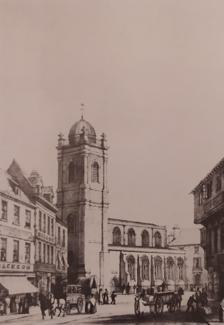
Building: St Crux Church, York
Country: United Kingdom
Year built: 1888
Grade II* listed building in York, England St Crux in about 1843 St Crux is a parish hall in York, in England, which incorporates the remains of a Mediaeval church. History The building is on Pavement , although it is entered from The Shambles , while it backs onto Whip-Ma-Whop-Ma-Gate . St Crux was first mentioned in the Domesday Book , at which time it belonged to the Count of Mortain , later passing to St Mary's Abbey .  The church was rebuilt between 1402 and 1424, incorporating a Saxon carved stone into the north wall. The tower was rebuilt from 1697, and Francis Drake described the Italianate tower as "a handsome new steeple of brick coined with stone".  Although the church was regarded as one of the finest in the city, by the 19th-century, it was in a poor condition, and it was closed in 1880; the parish was soon merged into that of All Saints' Church .  Fisher and Hepper drew up plans in 1884 to restore the church, but it was instead demolished three years later, over the objections of the Society for the Protection of Ancient Buildings .  Despite the poor condition of the tower, it proved sturdy enough that it had to be dynamited. The Press has described it as "perhaps the most famous" lost church of York. St Crux Parish Hall In 1888, a parish hall was built on the site of St Crux, reusing materials from the church, including much of its north wall, and the Perpendicular east window.  Inside are many of the monuments and fixtures from the former church.  Burials include Thomas Percy, 7th Earl of Northumberland , Sir Thomas Herbert , and two Lord Mayors of York : Thomas Bowes and Robert Welles. Location within York The building was grade II* listed in 1954. It is used as a tea room, and for charity markets. References